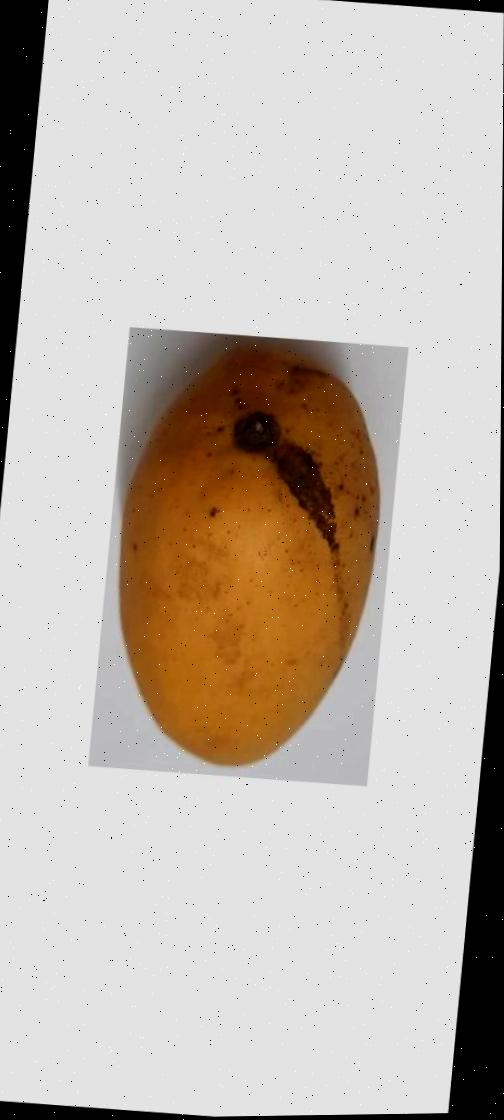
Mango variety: Katimon